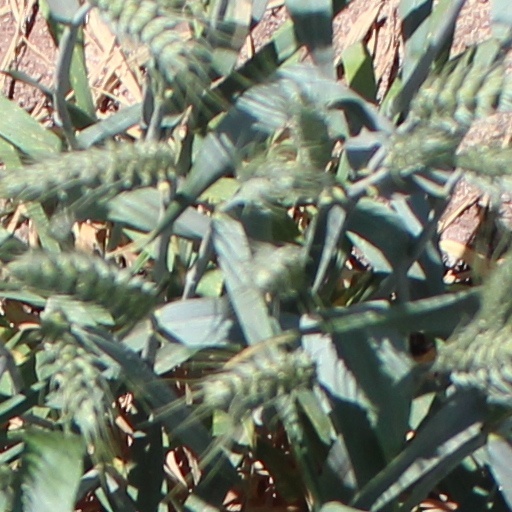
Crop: wheat